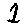
Label: 1